Franz Alexander Kern

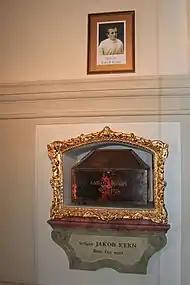
Relics.

In 1923 he contracted a bad cold during the Easter season that also saw him suffer from several haemorrhages. Doctors later assessed Kern and concluded that he had to have an operation on 10 August 1923 to remove four of his ribs. Local anesthetic was used and so he had to endure extreme pain and he never recovered from this operation which caused an even greater deterioration in his health - he had also refused to take painkillers during his time of rest. Kern apologized to his surgeon for inconveniences caused during the operation - that being the pain he felt during it. He seemed to recover during a brief respite in Merano but his health deteriorated at a rapid pace not long after in which he had bouts of repeated coughing and spitting blood. He preached his last sermon on 20 July 1924.